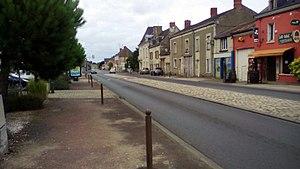
Le village de la Tricherie au bord de la RN10 sur la commune de Beaumont-Saint-Cyr
Beaumont Saint-Cyr est, depuis le 1ᵉʳ janvier 2017, une commune nouvelle française située dans le département de la Vienne en région Nouvelle-Aquitaine.